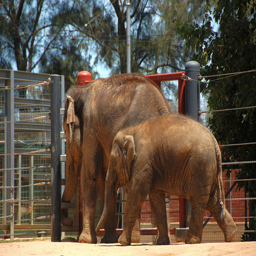
A couple of elephants walking across a field.
And adult elephant and a baby elephant are standing together.
A couple of elephants standing by a fence.
A small and large brown elephant are near a fence.
a couple of elephants that are walking in a gate